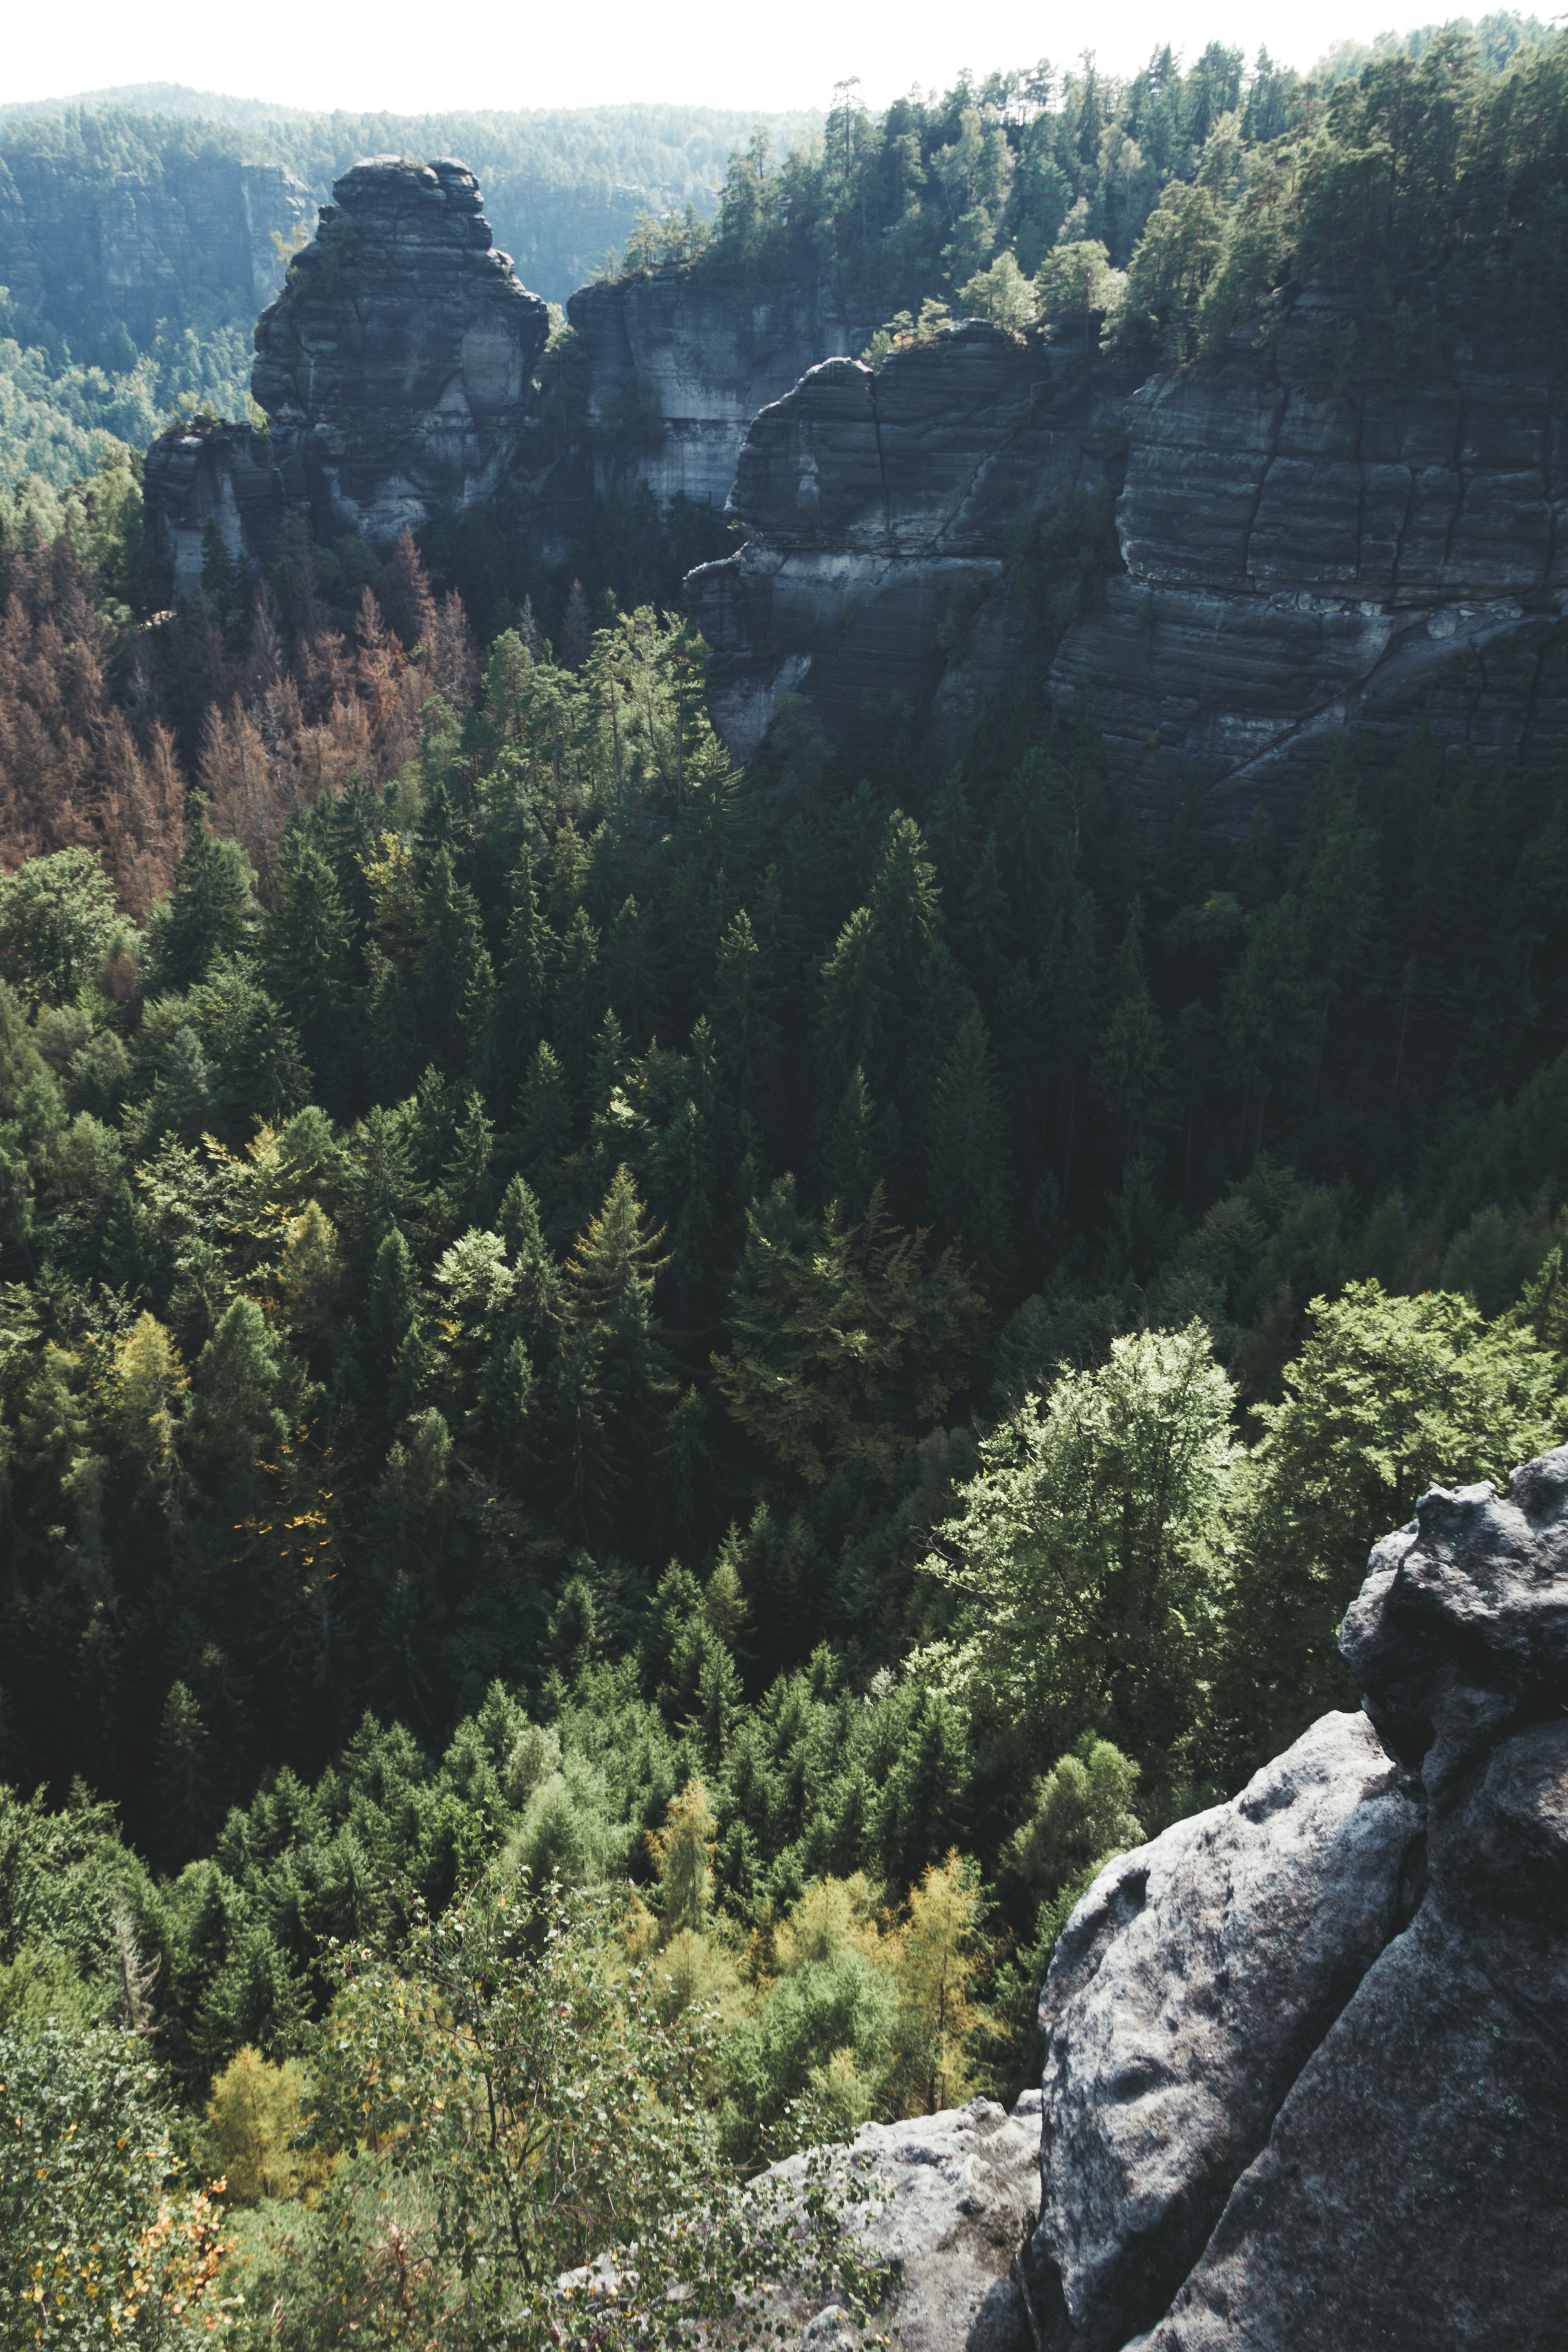
mountainous landforms, vegetation, wilderness, mountain, rock, nature reserve, tropical and subtropical coniferous forests, biome, formation, outcrop, plant community, escarpment, chaparral, tree, ravine, canyon, national park, forest, shrubland, geology, geological phenomenon, bedrock, hill station, terrain, valley, plant, state park, valdivian temperate rain forest, cliff, landscape, wadi, ridge, batholith, temperate broadleaf and mixed forest, badlands, mount scenery, trail, hill, rainforest